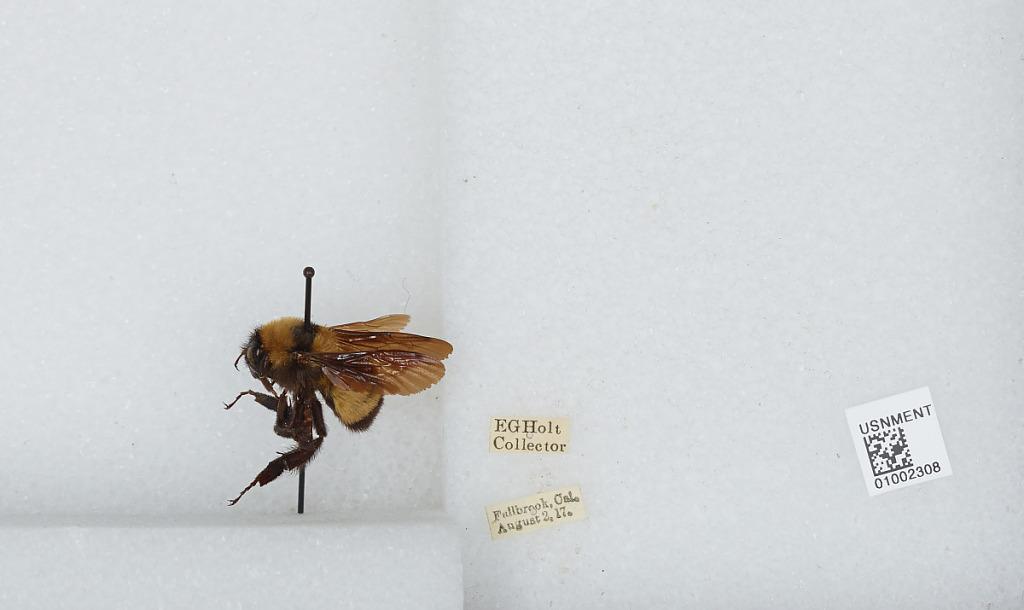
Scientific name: Bombus (Fervidobombus) fervidus fervidus (Fabricius)
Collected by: E. Holt
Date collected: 1917-8-2
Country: United States
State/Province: California
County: San Diego
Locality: Fallbrook
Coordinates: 33.3717, -117.236